Torricelle

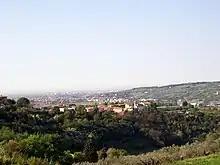
View of the Torricelle from the hamlet of Novaglie at the point where they slope toward Borgo Venezia. To the right is San Felice hill and to the left the last heights of Biondella.

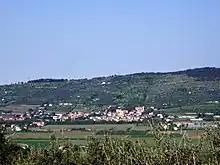
View of the Torricelle from the lower Valpantena, with the village of Poiano on the slopes.

Slightly further south, on the western slopes of the hill is the Giusti Garden, a late Renaissance Italian garden built on the back of the 16th-century Giusti del Giardino palace. The park climbs the hill on several terraces planted with box, cypress and citrus trees, and embellished with labyrinths, fountains, mythological statues, stairways and artificial grottoes. The cliff of the hill, on the other hand, is kept as an evergreen forest: from there one reaches a belvedere balcony above a mascaron and a covered pavilion from which there is a view of the entire city.